Liberty Theatre

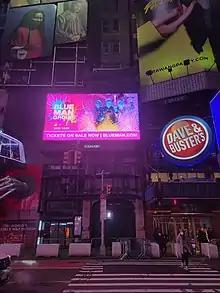
The entrance of the Liberty Theatre as seen from across 42nd Street. There are multiple signs and billboards surrounding the entrance, including a Dave & Buster's sign to the right.

The 42nd Street Development Corporation had been formed in 1976 to discuss plans for redeveloping Times Square. The same year, the City University of New York's Graduate Center hosted an exhibition with photographs of the Liberty and other theaters to advocate for the area's restoration. One plan for the site, in 1978, called for razing several buildings in the area, including the Liberty, to create a park. The New York City government announced the City at 42nd Street plan in December 1979 as part of a proposal to restore the section of West 42nd Street around Times Square. Under the plan, five theaters would be converted back to legitimate use, and the facades of three other theaters, including the Liberty, would be restored. The Liberty's large stage made it suitable for dance companies. Mayor Ed Koch wavered in his support of the plan, criticizing it as a "Disneyland on 42nd Street".